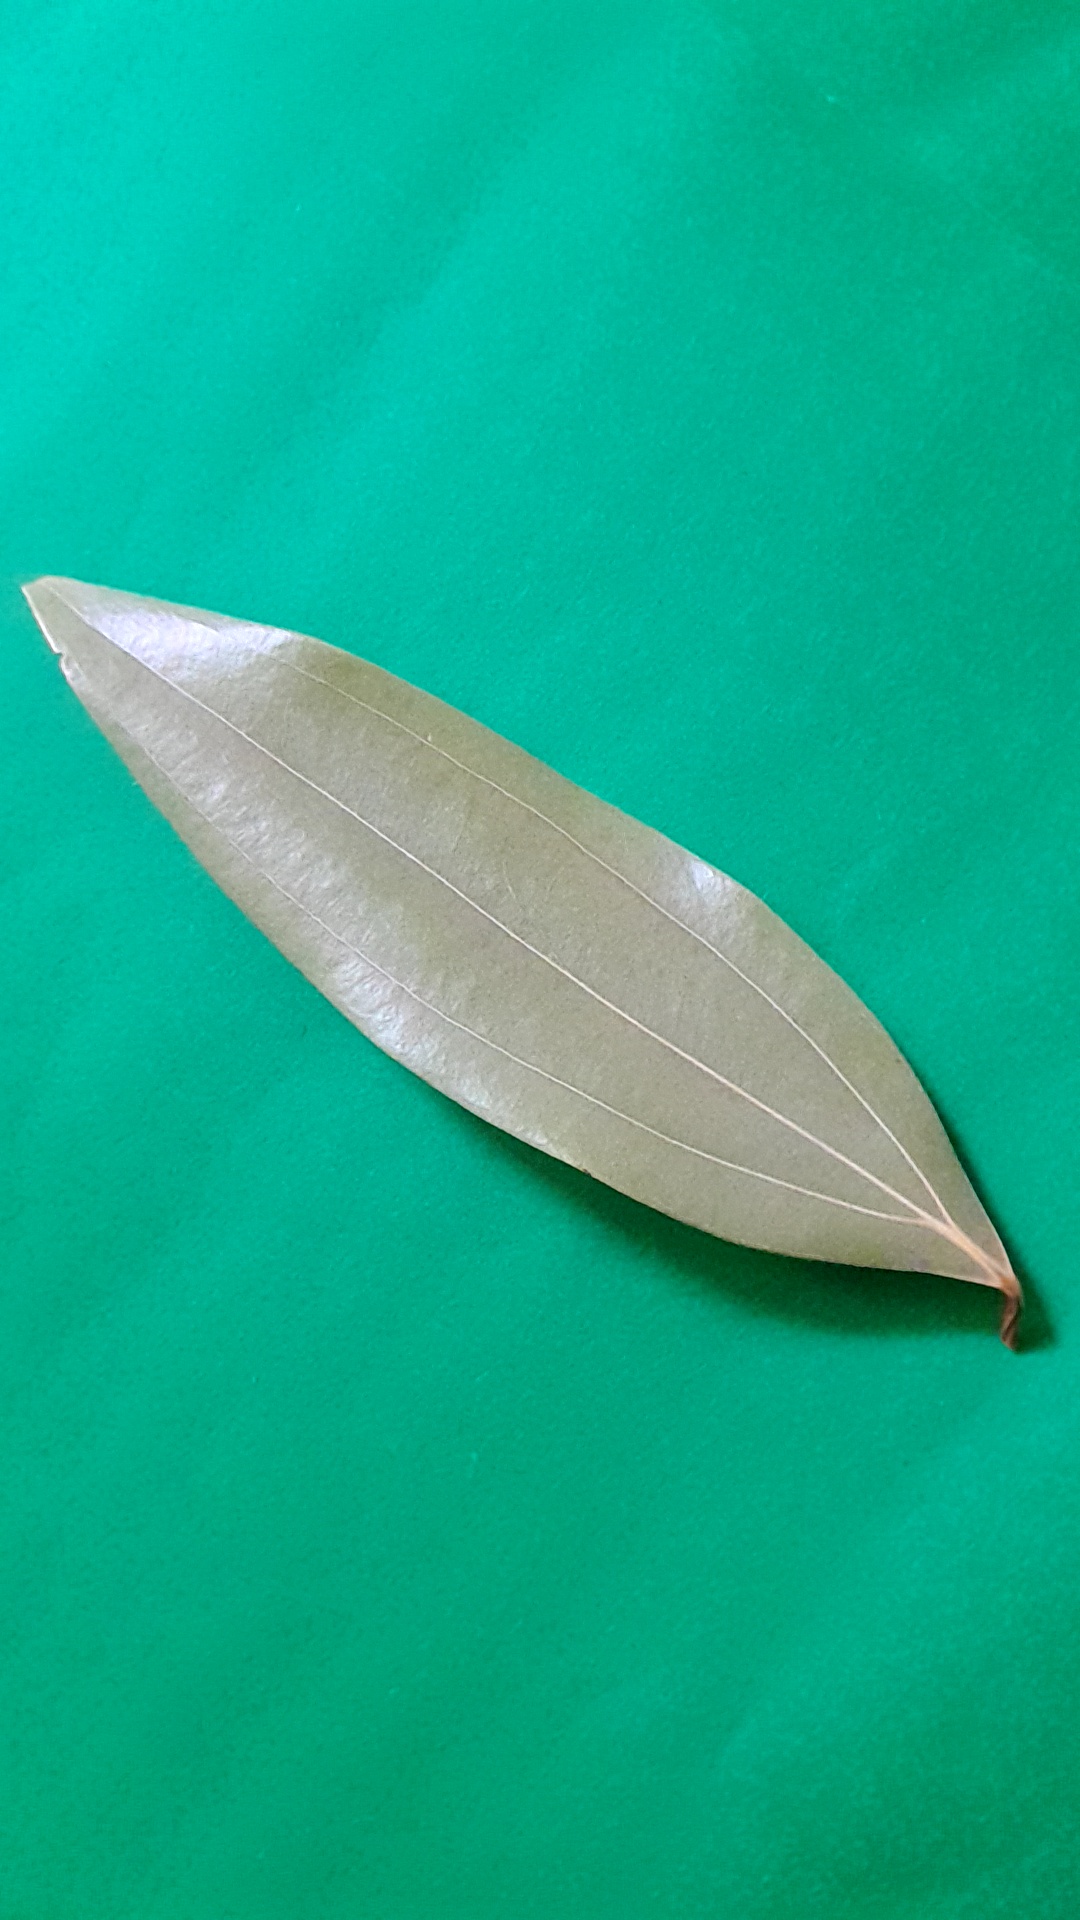
Label: Dry Leaf